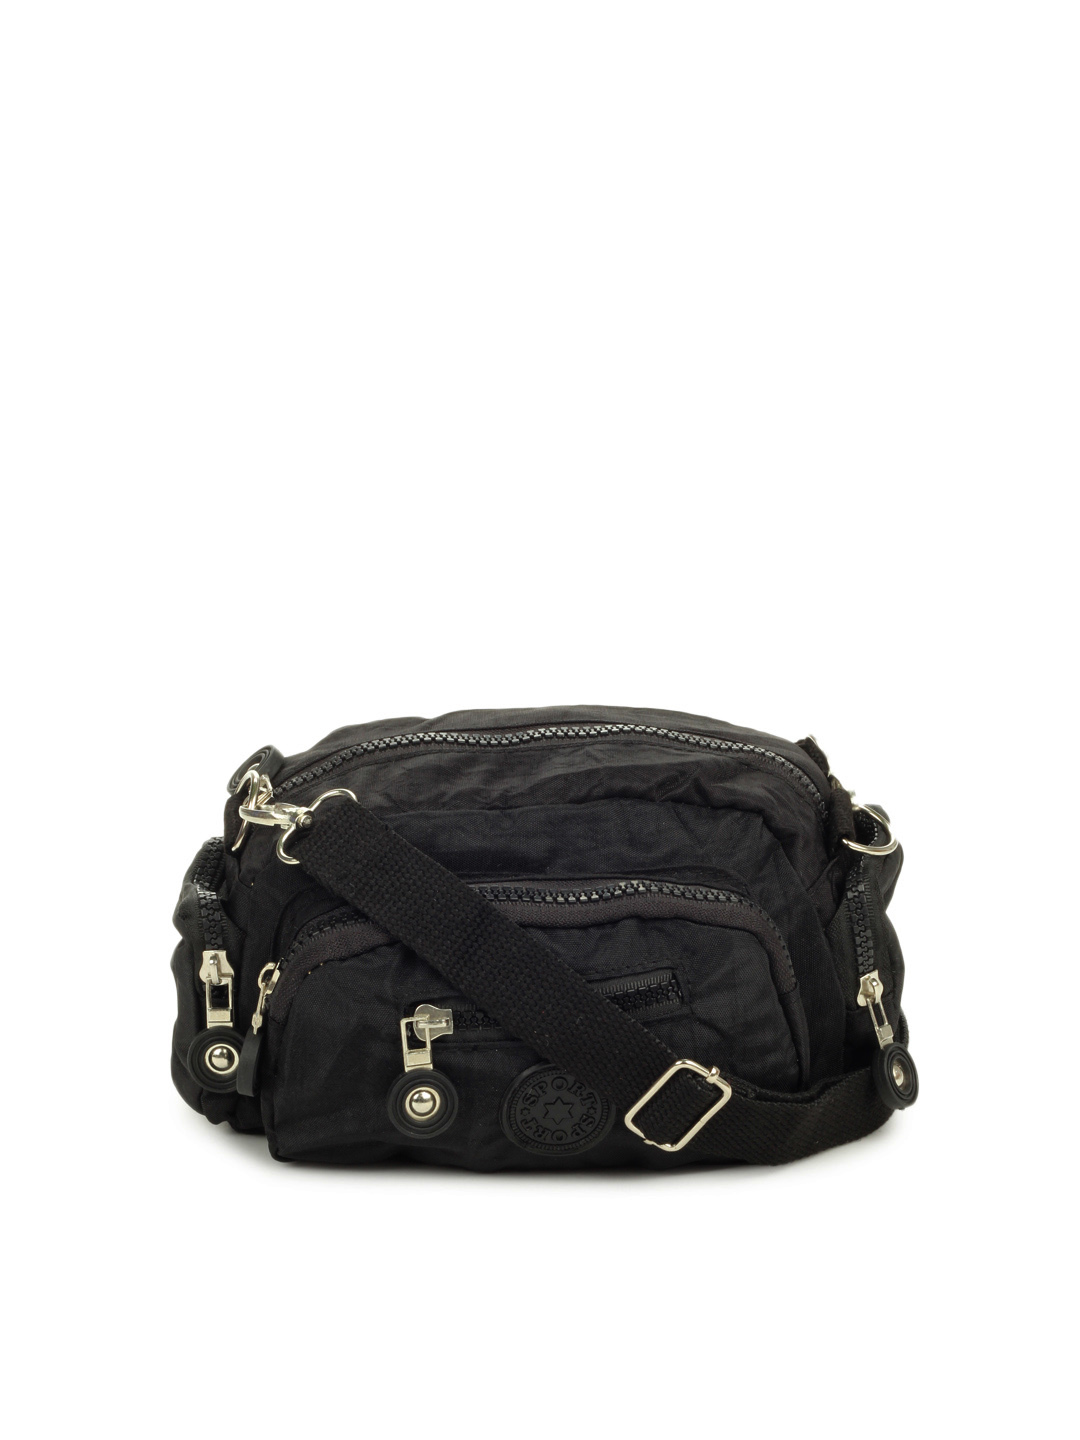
Lino Perros Unisex Black Sling Bag
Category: Accessories / Bags / Handbags
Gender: Unisex
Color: Black
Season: Summer 2012
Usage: Casual